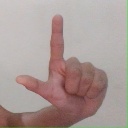
अक्षर: ल